IDog

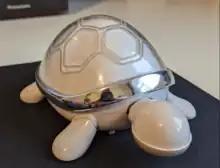
iTurtle

The iTurtle is a turtle version of the iDog. It also comes with a plug cable (3.5 mm) with 2 touch sensors on its tail and head. It moves its shell up and down, shakes its head side to side, and taps its foot. It has the same features as others except its moods are modified.